Neutron stars in fiction

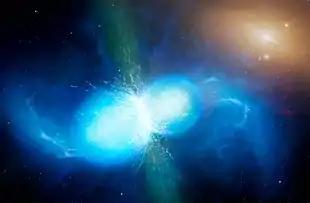
Artist's impression of a neutron star merger

Neutron star mergers release enormous amounts of radiation that could cause extinction events at interstellar distances. In Greg Egan's 1997 novel "Diaspora", where most of far-future humanity has embraced posthumanism and had their minds uploaded to computers, the remainder is wiped out when the radiation from such an event strikes the Earth. Besides depictions of the aftermath, Baxter's 2000 novel "Manifold: Space" ( "Space: Manifold 2") depicts the construction of immense radiation shields to serve as protection, and the 2005–2006 television series "Threshold" portrays the lead-up to the anticipated destruction of the Earth by the shockwave from a neutron star merger. The opposite process of a neutron star being disrupted by a binary companion appears in Eric Kotani's 1999 novel "Death of a Neutron Star". In the story, observers worry that the mass loss could result in the neutron-forming process happening in reverse, rapidly releasing potentially calamitous amounts of energy.